Solar deity

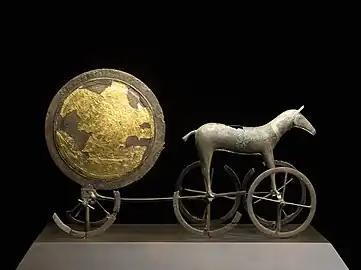
The Trundholm sun chariot, Denmark,

The concept of the "solar chariot" is younger than that of the solar barge and is typically Indo-European, corresponding with the Indo-European expansion after the invention of the chariot in the 2nd millennium BC. The reconstruction of the Proto-Indo-European religion features a "solar chariot" or "sun chariot" with which the Sun traverses the sky.